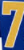
Number: 7